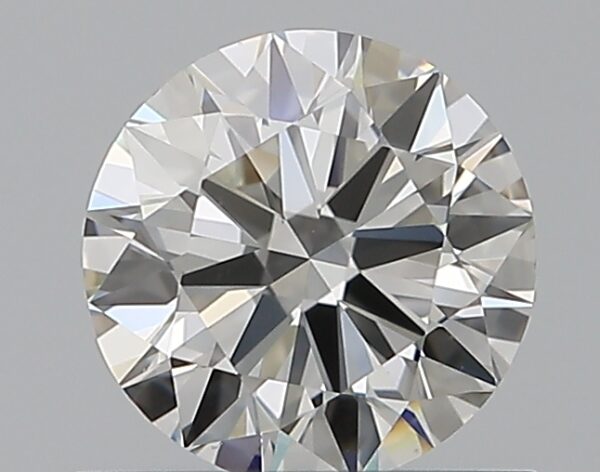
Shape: round
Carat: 0.7
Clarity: VS1
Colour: H
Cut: EX
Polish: EX
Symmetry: EX
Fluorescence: N
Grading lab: GIA
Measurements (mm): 5.69 x 5.73 x 3.45